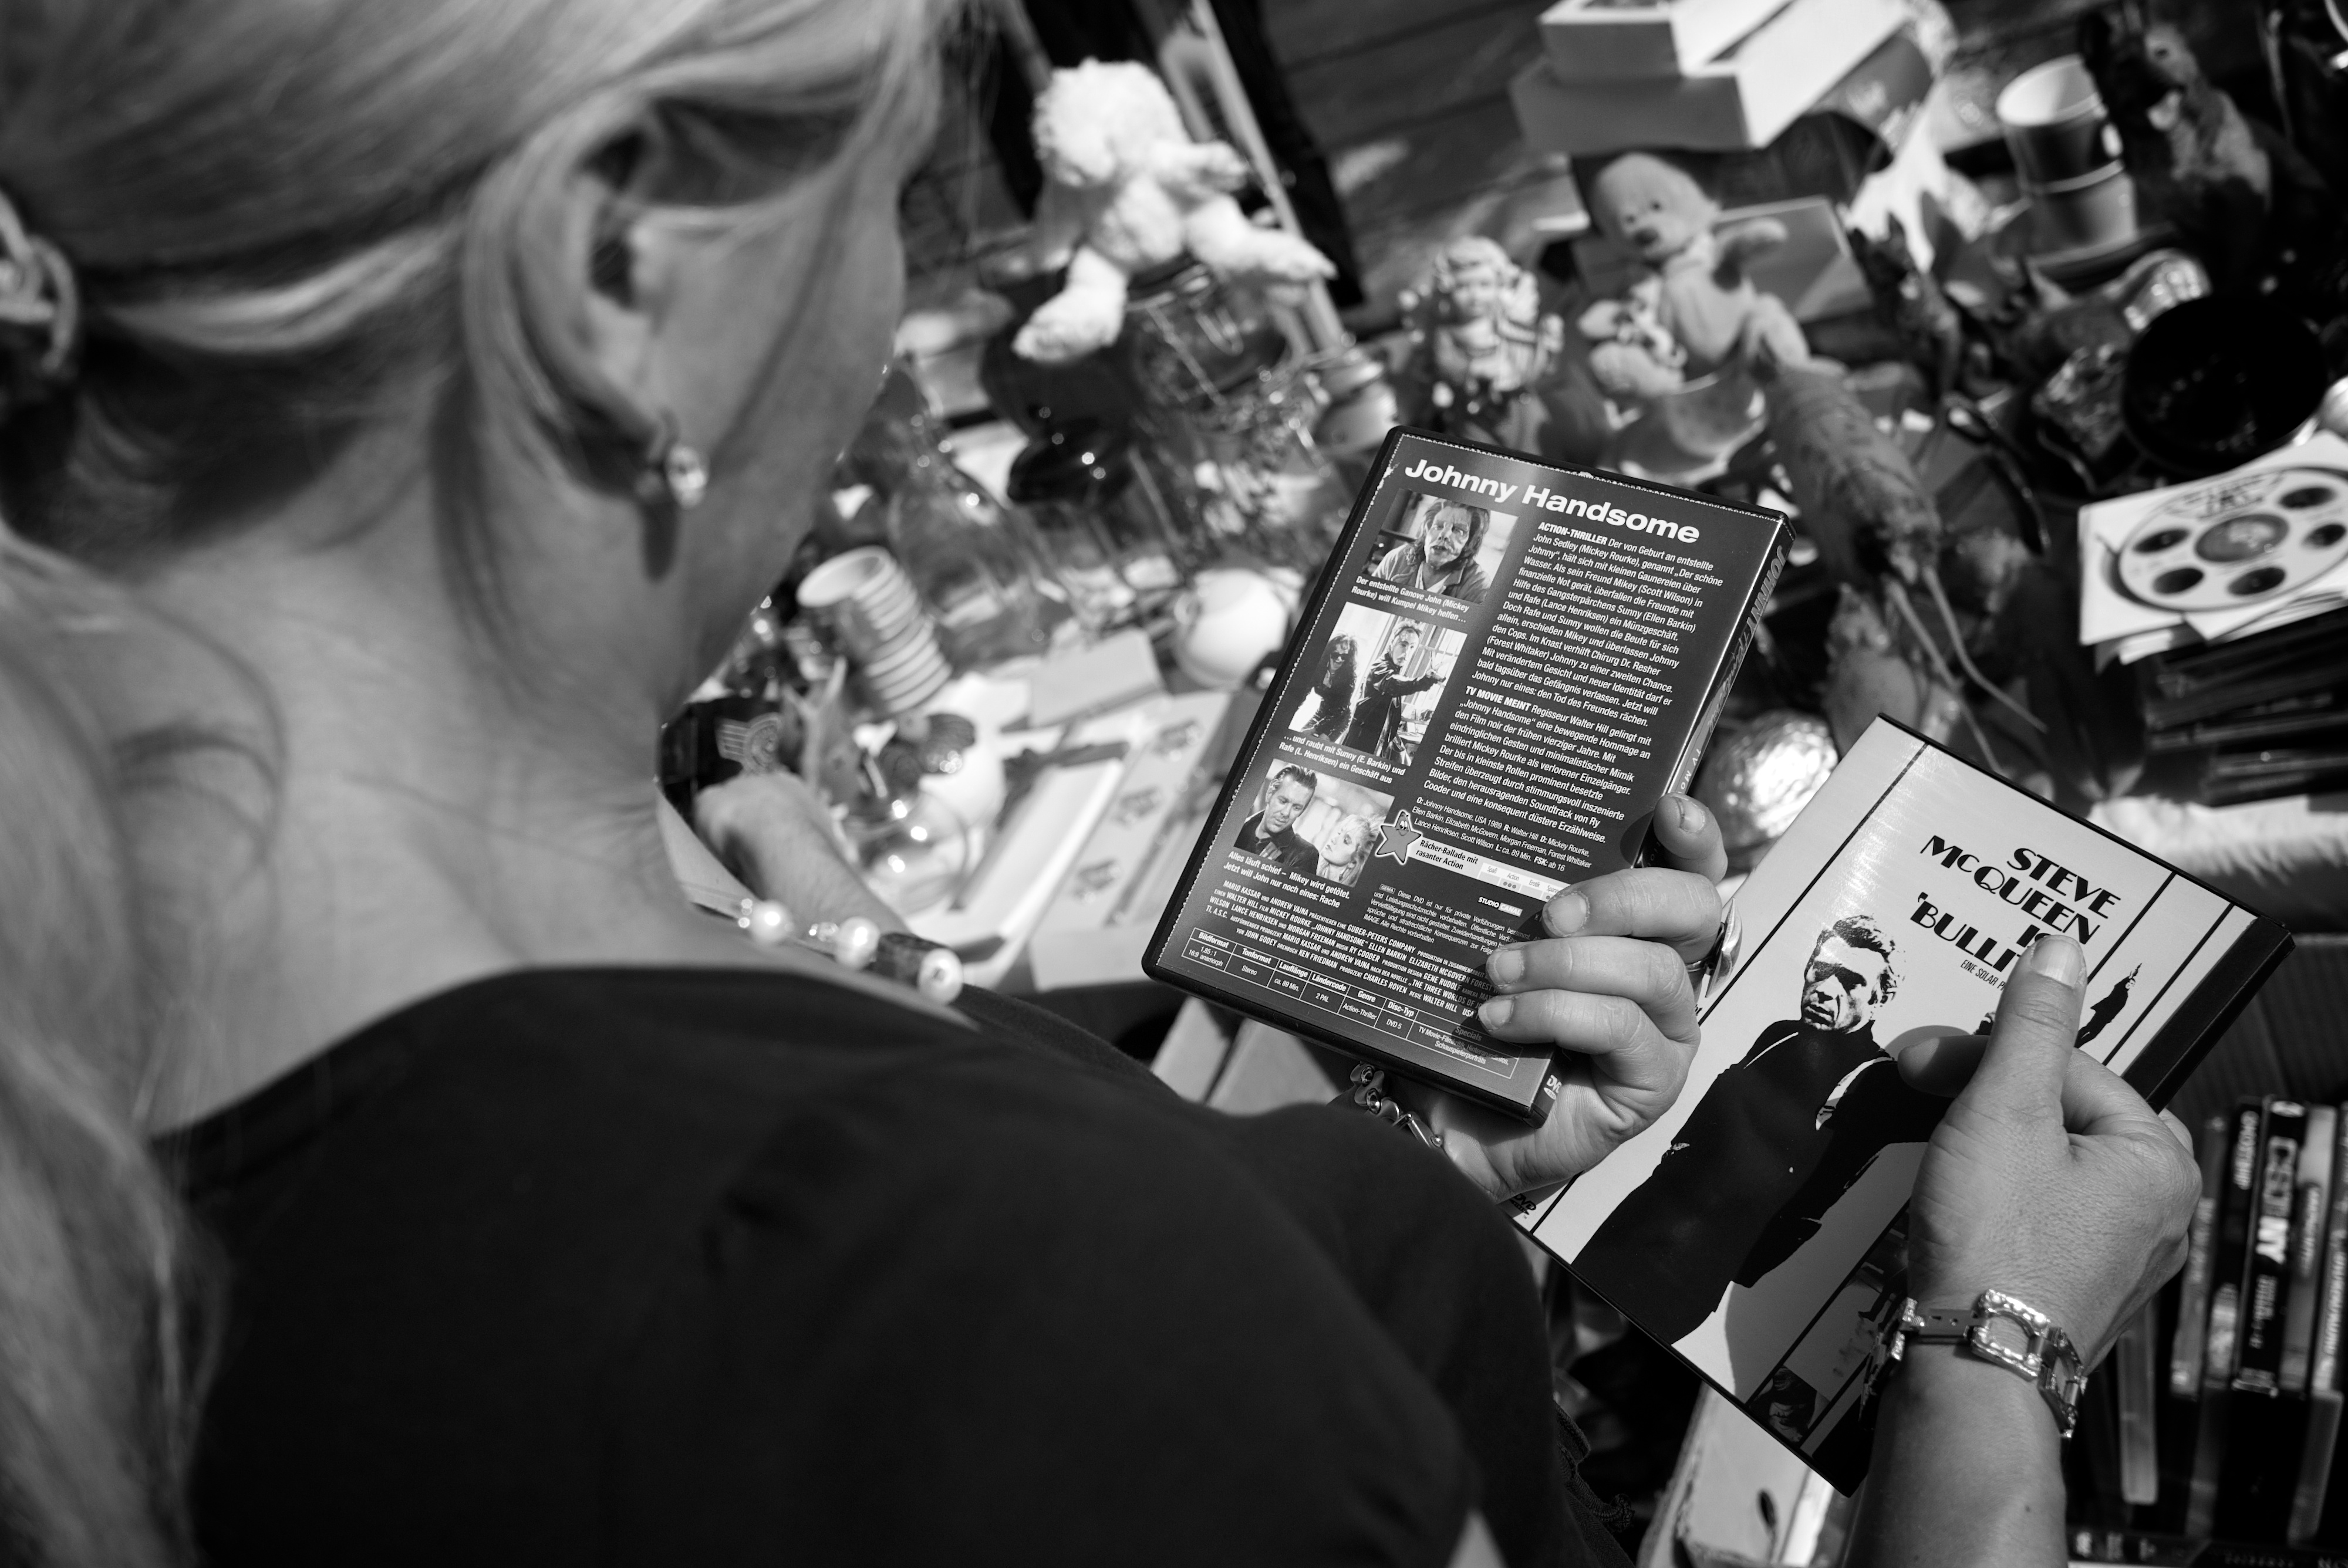
person, black and white, white, street, photography, crowd, ebook, training, fashion, black, monochrome, streetphotography, flickr, thomas, video, olympus, photograph, omd, fuji, leica, monochrom, leuthard, hcb, thomasleuthard, streettogs, monochrome photography